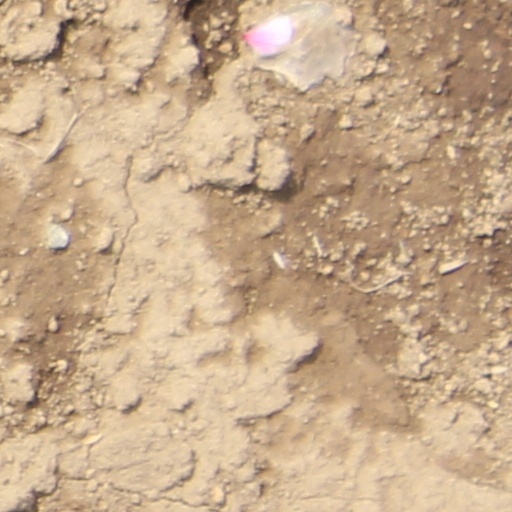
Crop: wheat